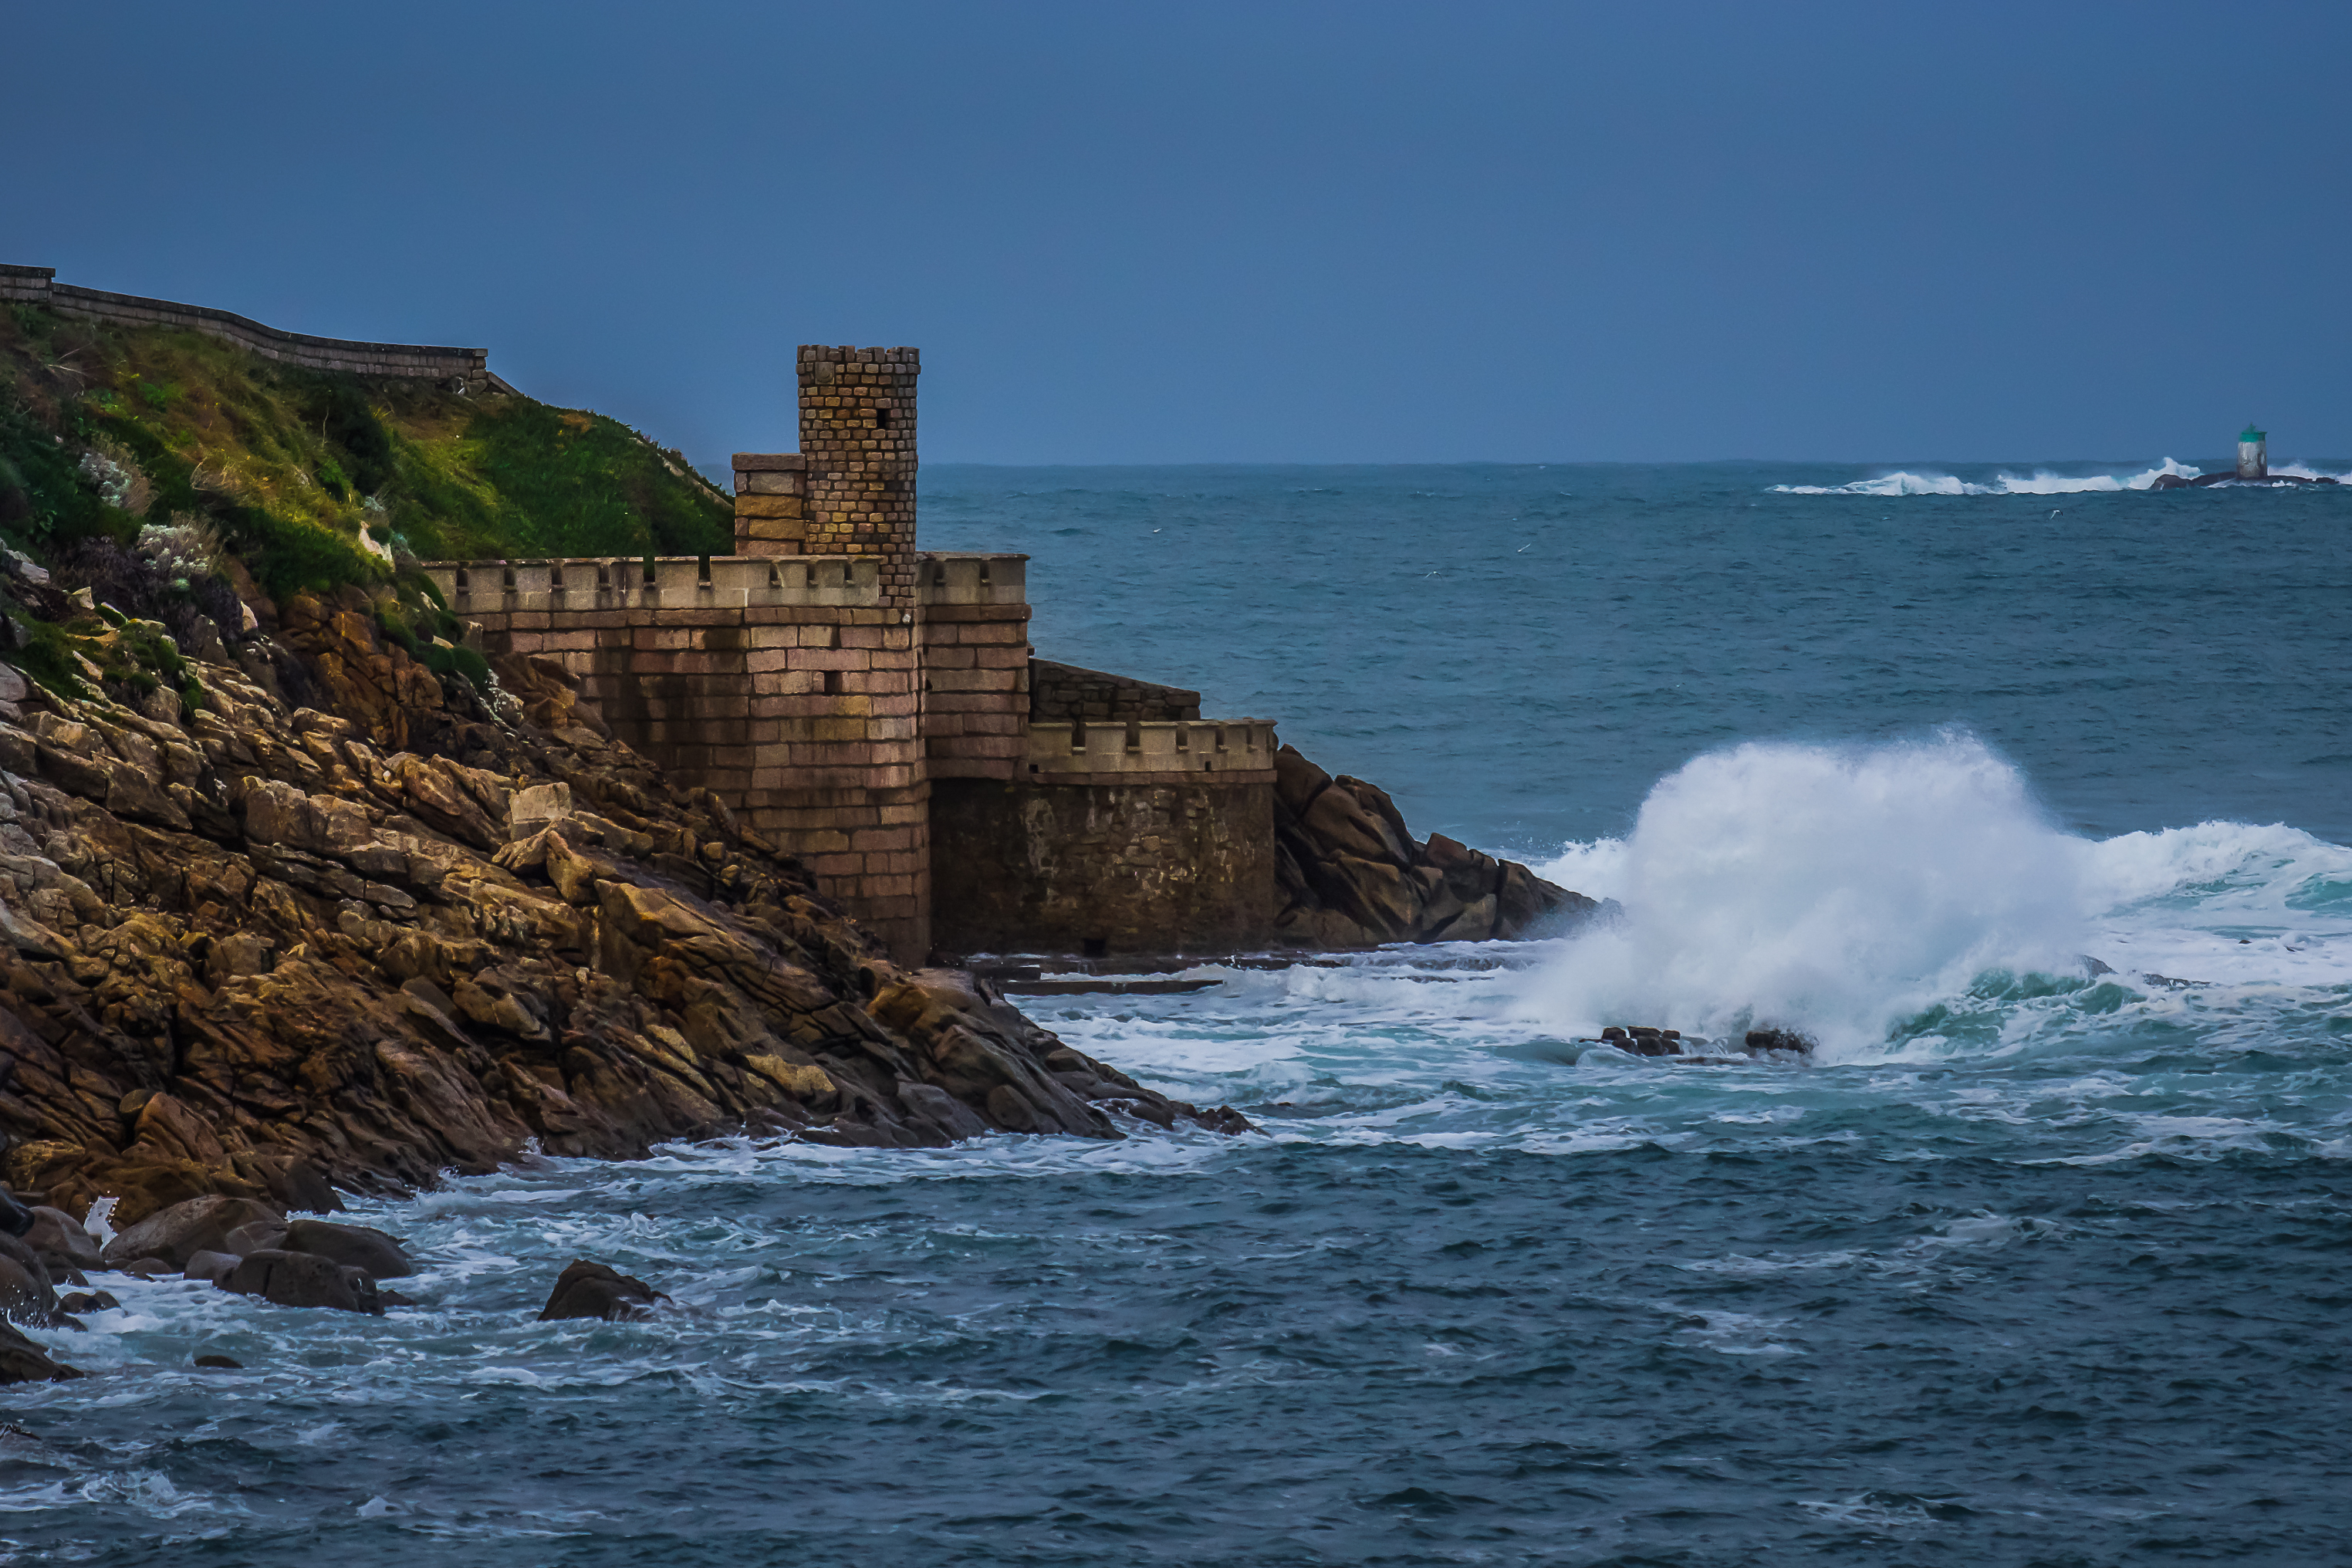
beach, landscape, sea, coast, water, rock, ocean, horizon, shore, wave, photo, vacation, cliff, cove, tower, bay, stack, terrain, body of water, spain, galicia, pontevedra, paisajes, baiona, bayona, a77, breakwater, espana, cape, g, islet, ggl1, gaby1, xovesphoto, sonya77, sigma50500mm, 50500, xelodegalicia, gabrielcoru a, gabycoru a, wind wave